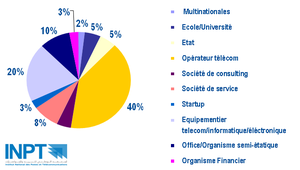
L'Institut national des postes et télécommunications, situé à Rabat, capitale administrative du Maroc, est l'une des grandes écoles d’ingénieurs marocaines. Elle est attachée à l'ANRT et offre une formation polyvalente dans le domaine des technologies de l'information et de la communication. Depuis 2008, l'Institut est membre de la Conférence des grandes écoles françaises.